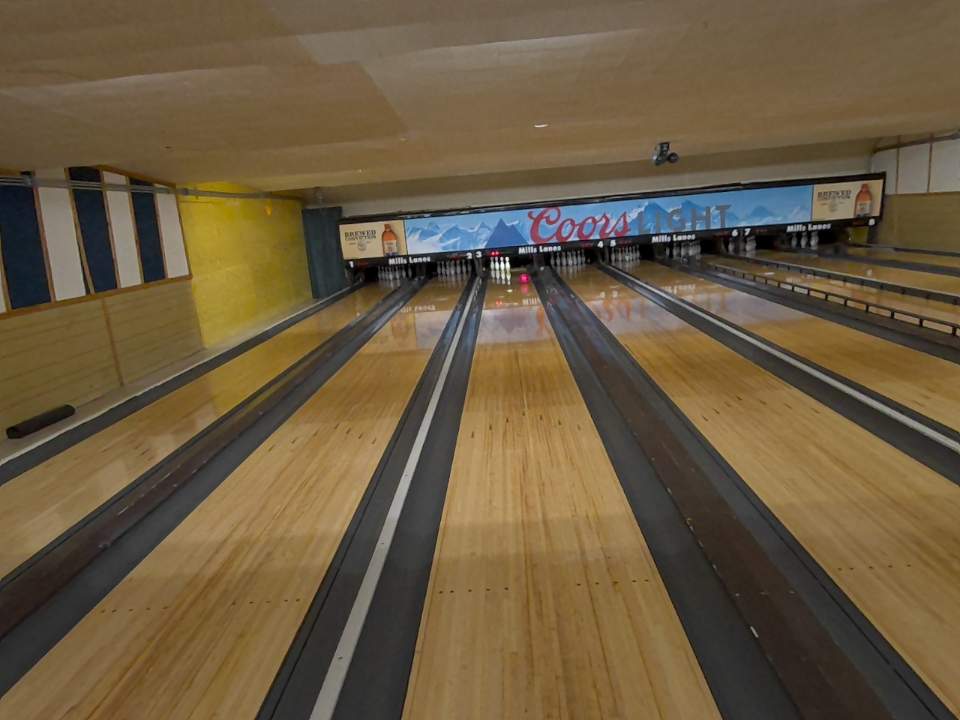
Object: bowling_ball